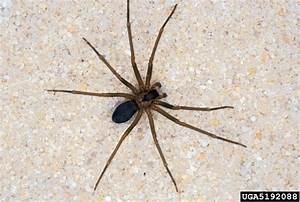
Label: spider